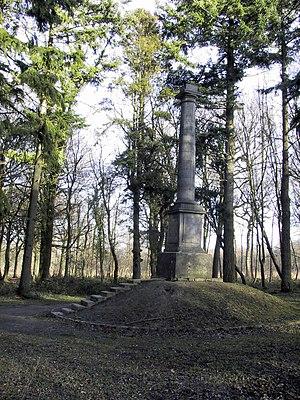
Guînes est une commune française située dans le département du Pas-de-Calais en région Hauts-de-France.
Jean-Pierre François Blanchard, né le 4 juillet 1753 au Petit-Andely et mort le 7 mars 1809 à Paris, est un aéronaute français qui s'illustra dans la conquête des airs en ballon, notamment la première traversée de la Manche en ballon, le 7 janvier 1785.